Phipps Conservatory and Botanical Gardens

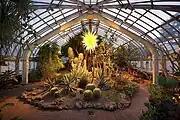
The Desert Room

The Desert Room is located south of the Sunken Garden. The room contains plant life that thrive in a desert climate, such as cacti and other succulent plants. A glass chandelier named Desert Gold Star by Dale Chihuly can also be found in the room. Some species include the Joshua tree, saguaro, palo verde, fire barrels, cape aloe, tortoise shell plant, bushman poison bulb, African tree grape, sunrise tequila agave, and shaving brush tree.